Ahn Ye-eun

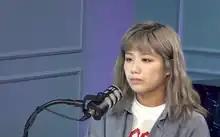

Ahn Ye-eun (born May 21, 1992), is a South Korean genre-bending singer-songwriter, who is best known as the runner-up of "K-pop Star 5". She is well known for singing the soundtrack for the TV series "The Rebel".